Shaheen Bagh protest

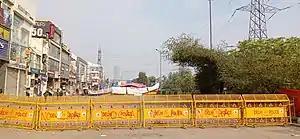
Police barricades blocking the carriage ways of GD Birla Marg

A plea was filed to the Supreme Court of India requesting supervision to prevent any violence. The plea sought removal of the demonstration, citing that no one can be allowed to occupy a public road for a peaceful protest for an indefinite period such that others face inconvenience. Another petition to the Supreme Court was filed on 4 February 2020, by BJP leader Nand Kishore Garg, and sought an urgent hearing. On 7 February, the Supreme Court postponed the hearing until after the Delhi elections, scheduled for 8 February, so as not to influence the outcome. On 10 February, in its first hearing, the Court drew the attention of the protesters to the inconvenience caused over months of disruption. The court argued whether protests can be held in common areas indefinitely or if an area should be designated for protests, and considered the consequences of such protests held in public areas everywhere. However, the Court issued notices to the Central Government, the Delhi Government and the Delhi Police, stating that people have the "right to protest" though this couldn't be for "an indefinite period in a common area". The Court did not give any interim order and wanted to hear from the protesters.